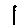
Label: 1